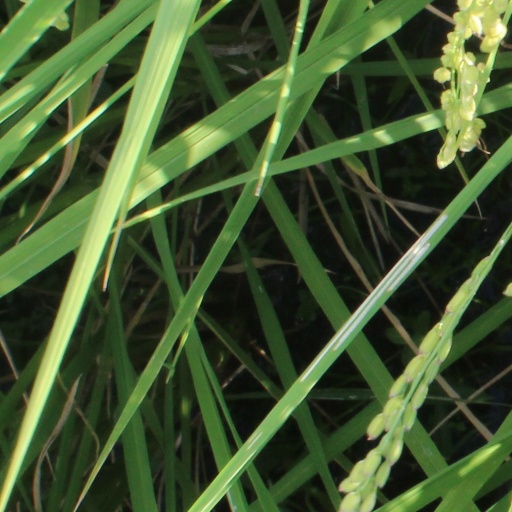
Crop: rice